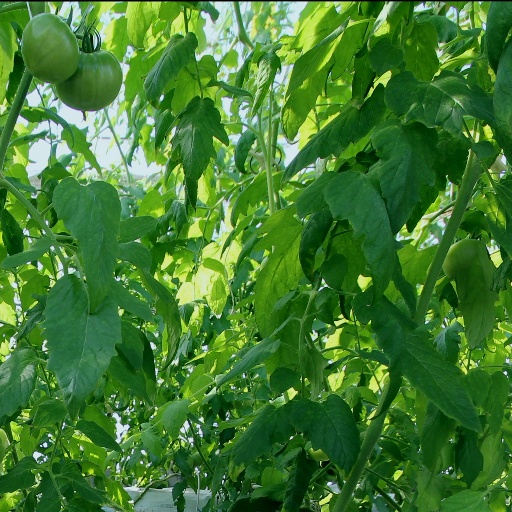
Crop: tomato